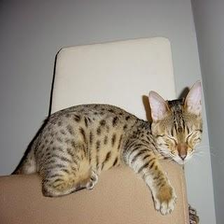
Species: cat
Breed: Bengal